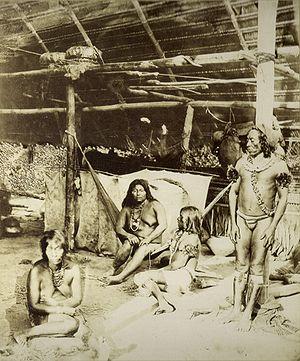
Le ticuna est une langue amérindienne parlée par environ 41 000 Américains du nord du Brésil, au Pérou, et en Colombie.
Curt Nimuendajú est un ethnologue américaniste brésilien d'origine allemande.